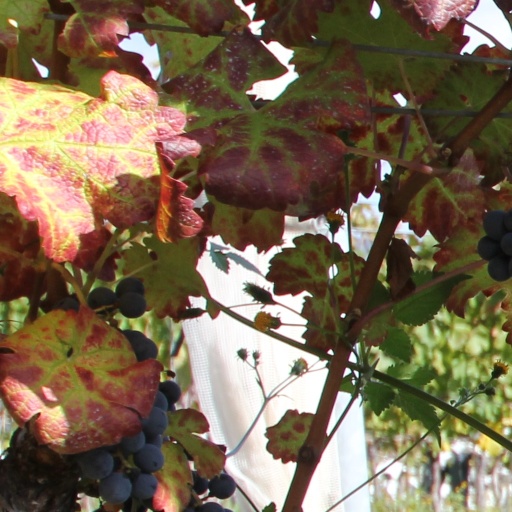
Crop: grape